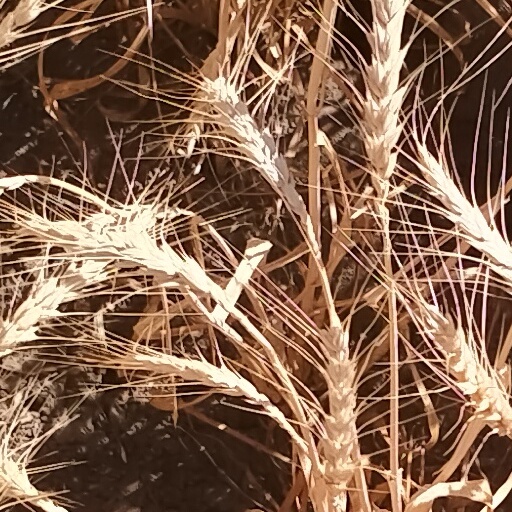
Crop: wheat